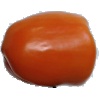
Label: Pepper Orange 1